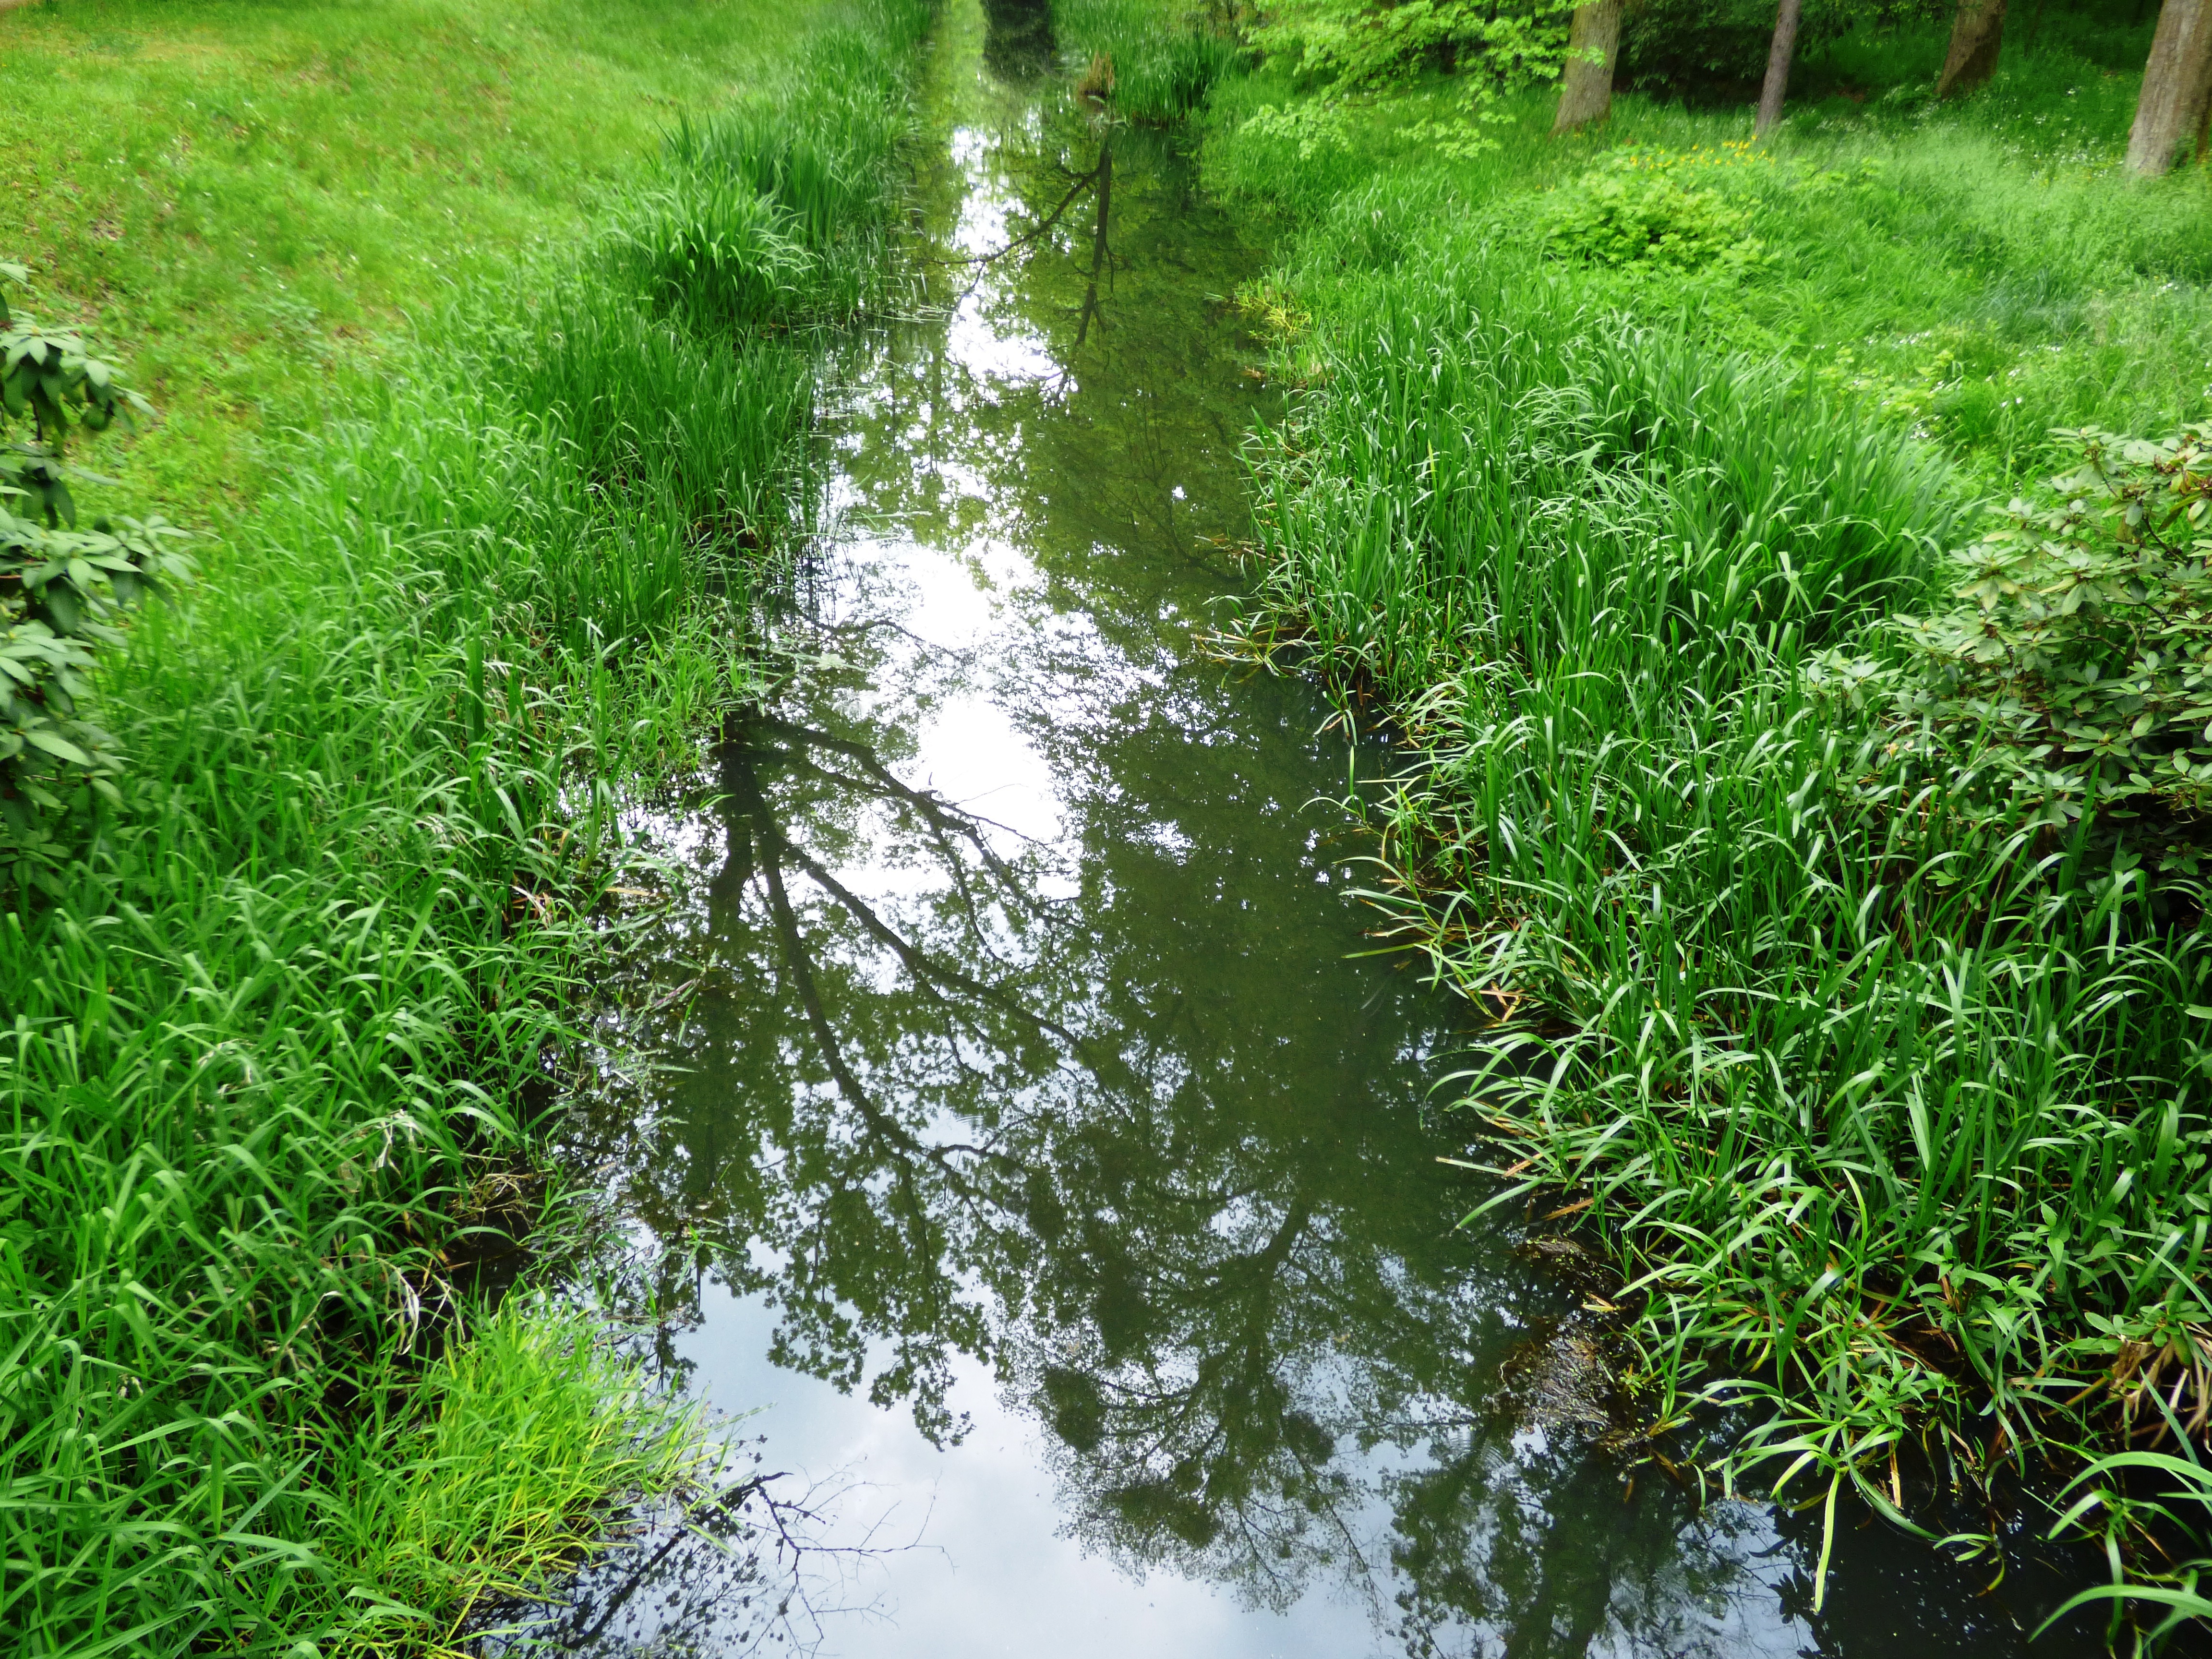
landscape, tree, water, nature, forest, grass, plant, lawn, meadow, leaf, flower, lake, river, pond, stream, brook, green, reflection, jungle, park, botany, garden, waterway, vegetation, shrub, landscapes, forests, wetland, torrent, woodland, habitat, ecosystem, the brook, fish pond, natural environment, grass family